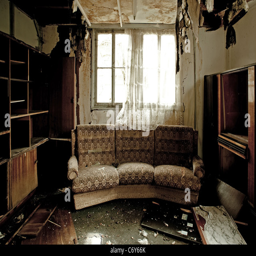
view into a burnt - out room with sofa